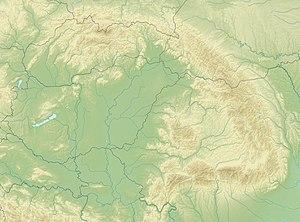
Le Lac Bâlea est un lac glaciaire situé à 2 040 m d'altitude dans les Monts Făgăraș, en Roumanie centrale, dans le Județ de Sibiu.
Le Parc national du défilé du Jiu est une aire protégée située en Roumanie, dans le territoire administratif des județ de Gorj et de Hunedoara.
Le Ďumbier est un pic du massif des Basses Tatras, dont il est le point culminant. Il culmine à 2 043 mètres d'altitude.
Le parc naturel Vânători-Neamț est une aire protégée de Roumanie située dans le județ de Neamț.
Veľká Rača est une montagne culminant à 1 236 m d'altitude située près d'Oščadnica dans la région de Žilina, dans le nord-ouest de la Slovaquie, et à cheval sur la frontière avec la Pologne.